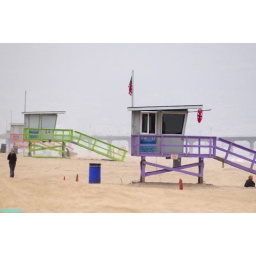
every tower in manhattan beach has been repainted